Tropical Storm Kajiki (2014)

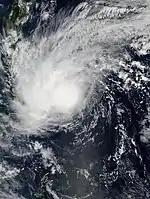
Tropical Storm Kajiki approaching the Philippines on January 31

Tropical Storm Kajiki, known in the Philippines as Tropical Storm Basyang, was a weak tropical cyclone which caused flooding and landslides in central Philippines in late January and early February 2014. The second named storm of the 2014 Pacific typhoon season, Kajiki formed as a tropical depression east of Yap on January 29. The depression moved west-souththwest quickly while slowly gaining strength. On the next day, the depression turned west-northwest and approached the Philippines. Early on January 31, the depression attained tropical storm statue and was given the name "Kajiki". Kajiki struck the Philippines later that day and weakened to a tropical depression on February 1 while over the northern Sulu Sea. Kajiki dissipated later that day, after crossing Palawan and emerged into the South China Sea.